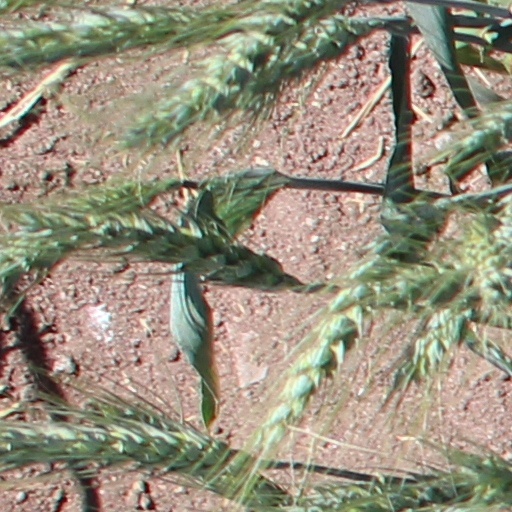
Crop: wheat